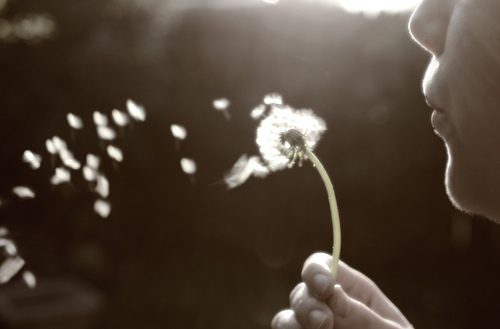
Flower: dandelion